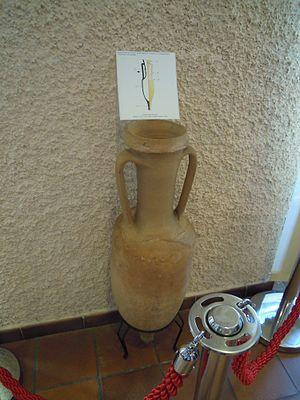
Amphore Dressel 1
L'île de Riou est une île française inhabitée, située au sud de Marseille, au large du massif des Calanques ; elle constitue l'extrémité sud de la commune de Marseille.
Roger Armengaud est un ancien journaliste à La Croix du Midi, historien et archéologue de Cintegabelle.